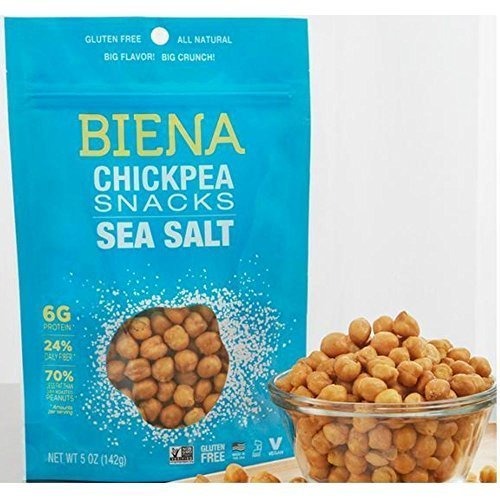
Item Name: Biena Sea Salt Chickpea Snacks, 5 Ounce -- 8 per case. by Biena
Value: 40.0
Unit: Fl Oz

Price: 56.83